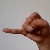
The image shows a hand gesture representing the letter 'J' in Indian Sign Language.